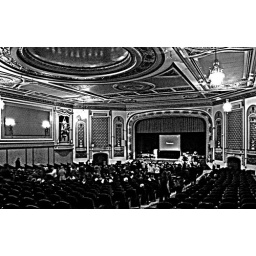
Contrast pumped way up... Seats 1,000 - perhaps 250 in house tonight... Temp screen on stage for percussion..